Mikisato Station

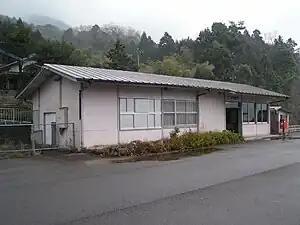
Mikisato Station

is a passenger railway station in located in the city of Owase, Mie Prefecture, Japan, operated by Central Japan Railway Company (JR Tōkai).